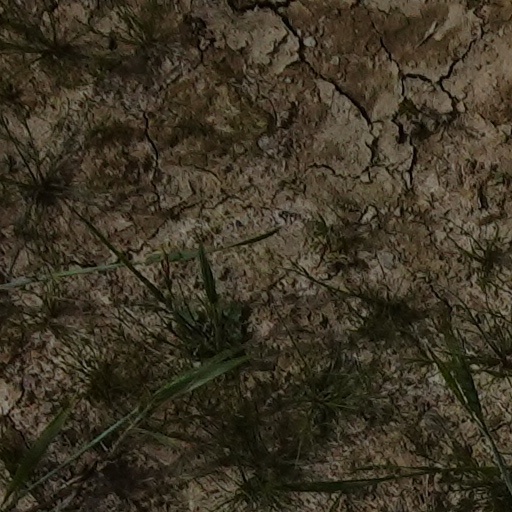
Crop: wheat